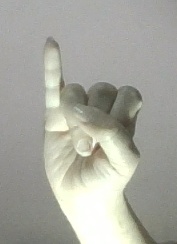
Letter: meem